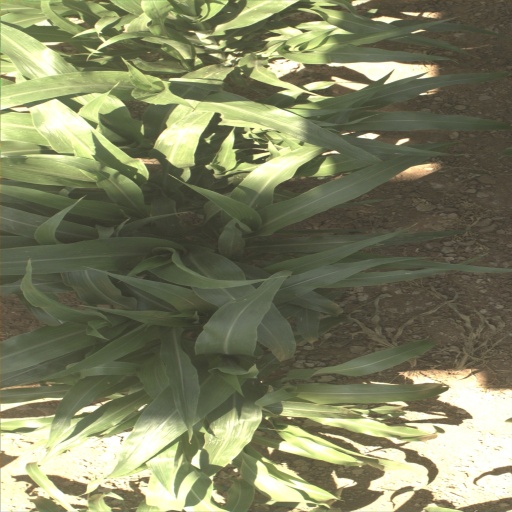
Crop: sorghum